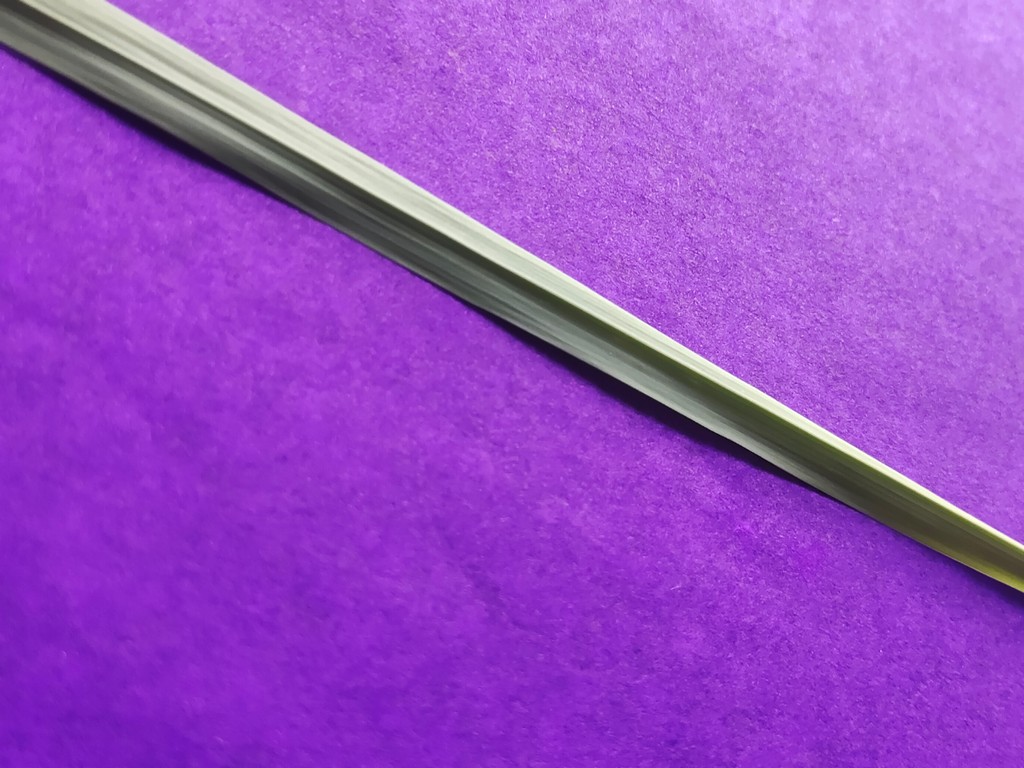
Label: Healthy